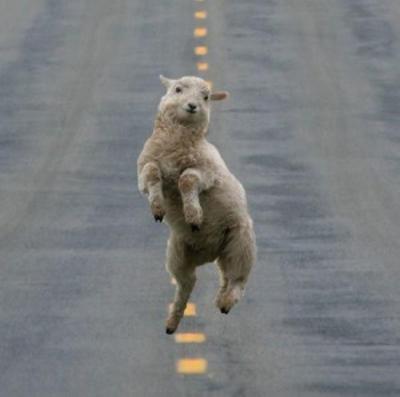
回答: 鈴木さんちの坊やが眠れないと聞いて駆けつける